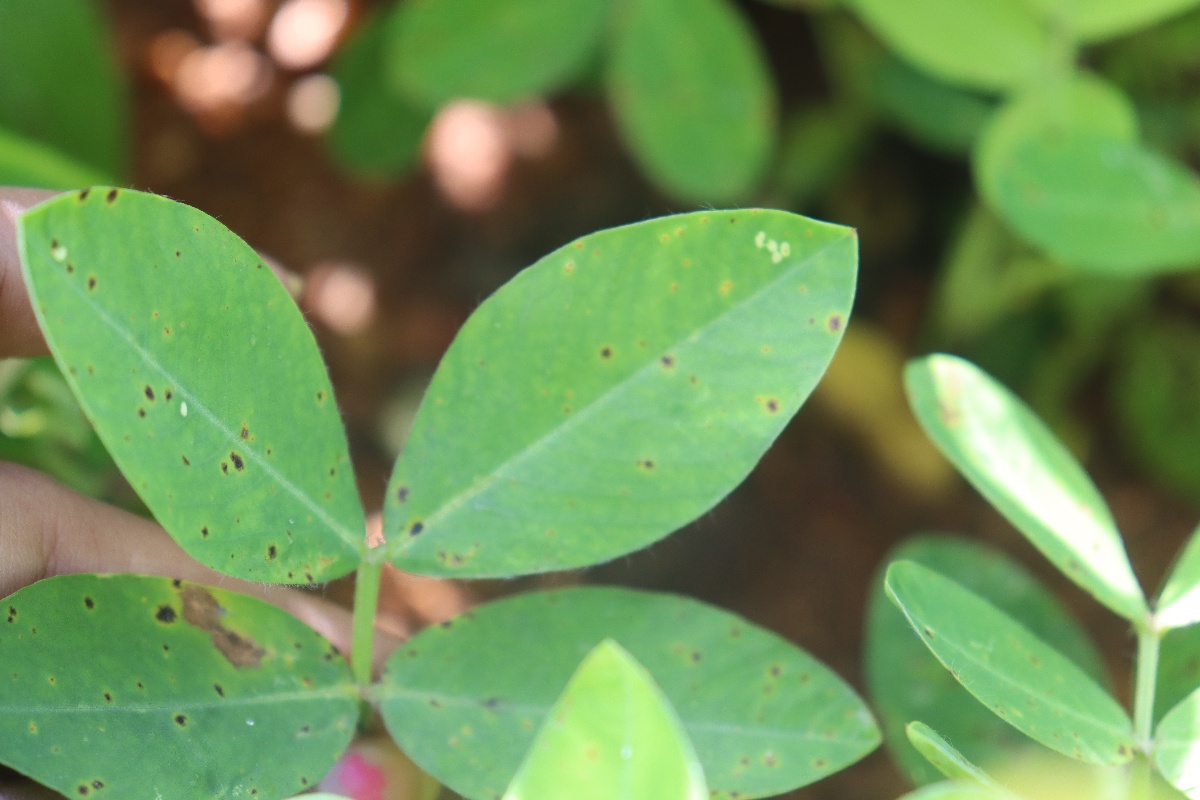
Label: early_leaf_spot